Answer in natural language. Which point is closer to the camera taking this photo, point A  or point B? Choose between the following options: B or A
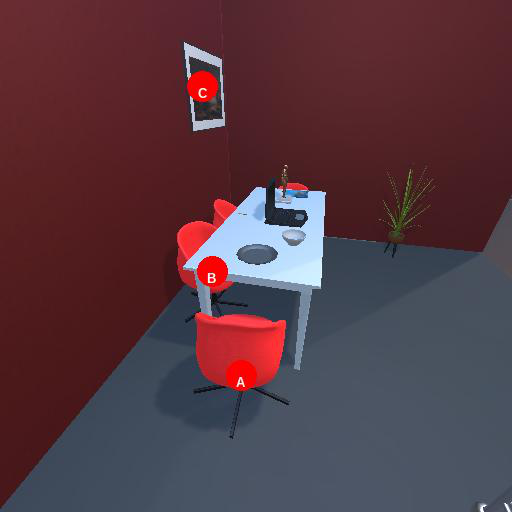
<answer>A</answer>